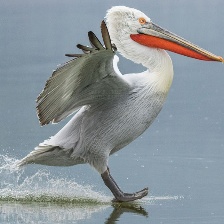
Species: DALMATIAN PELICAN
Scientific name: PELECANUS CRISPUS